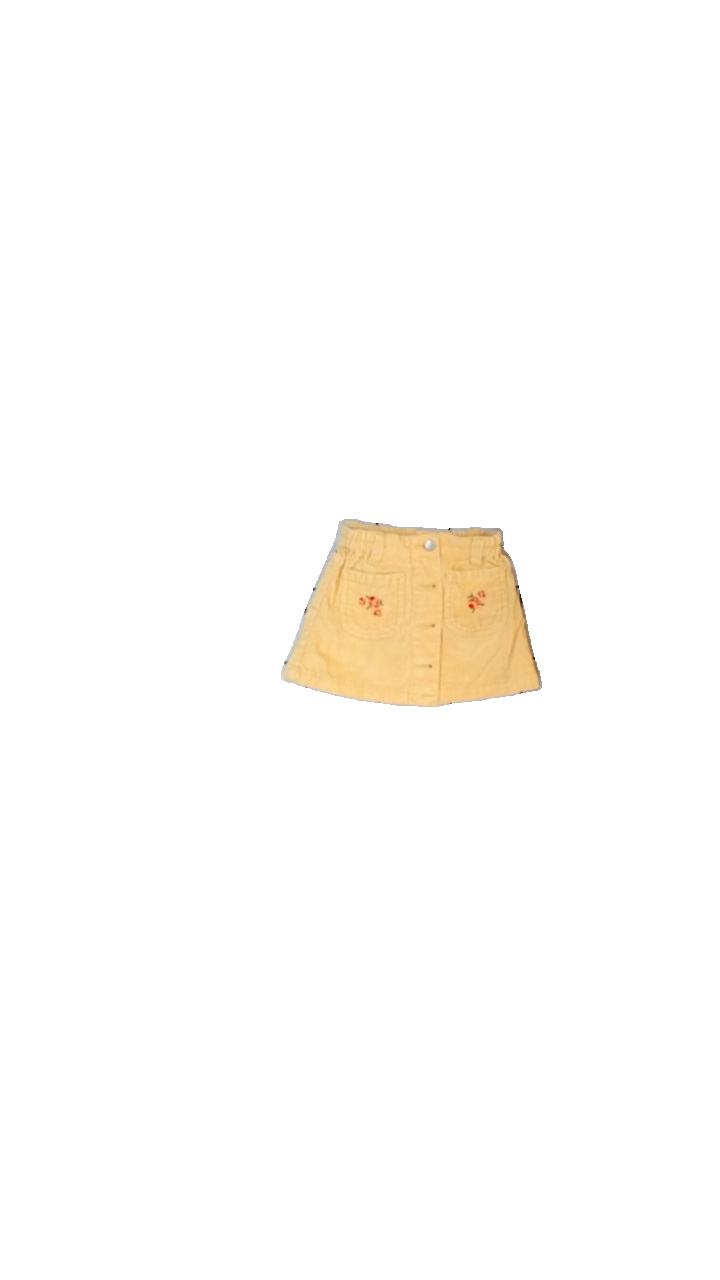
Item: Skirt (Children)
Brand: Lindex
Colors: Yellow, Red, Green
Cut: Regular
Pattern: Other
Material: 100% cotton
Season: All
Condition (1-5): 3
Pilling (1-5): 4
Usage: Reuse
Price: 50-100